Archon, Aisne

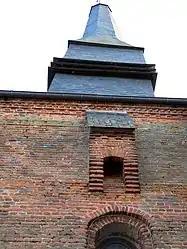
Fortified church, the gatehouse south facade

Archon is a commune in the department of Aisne in the Hauts-de-France region of northern France.